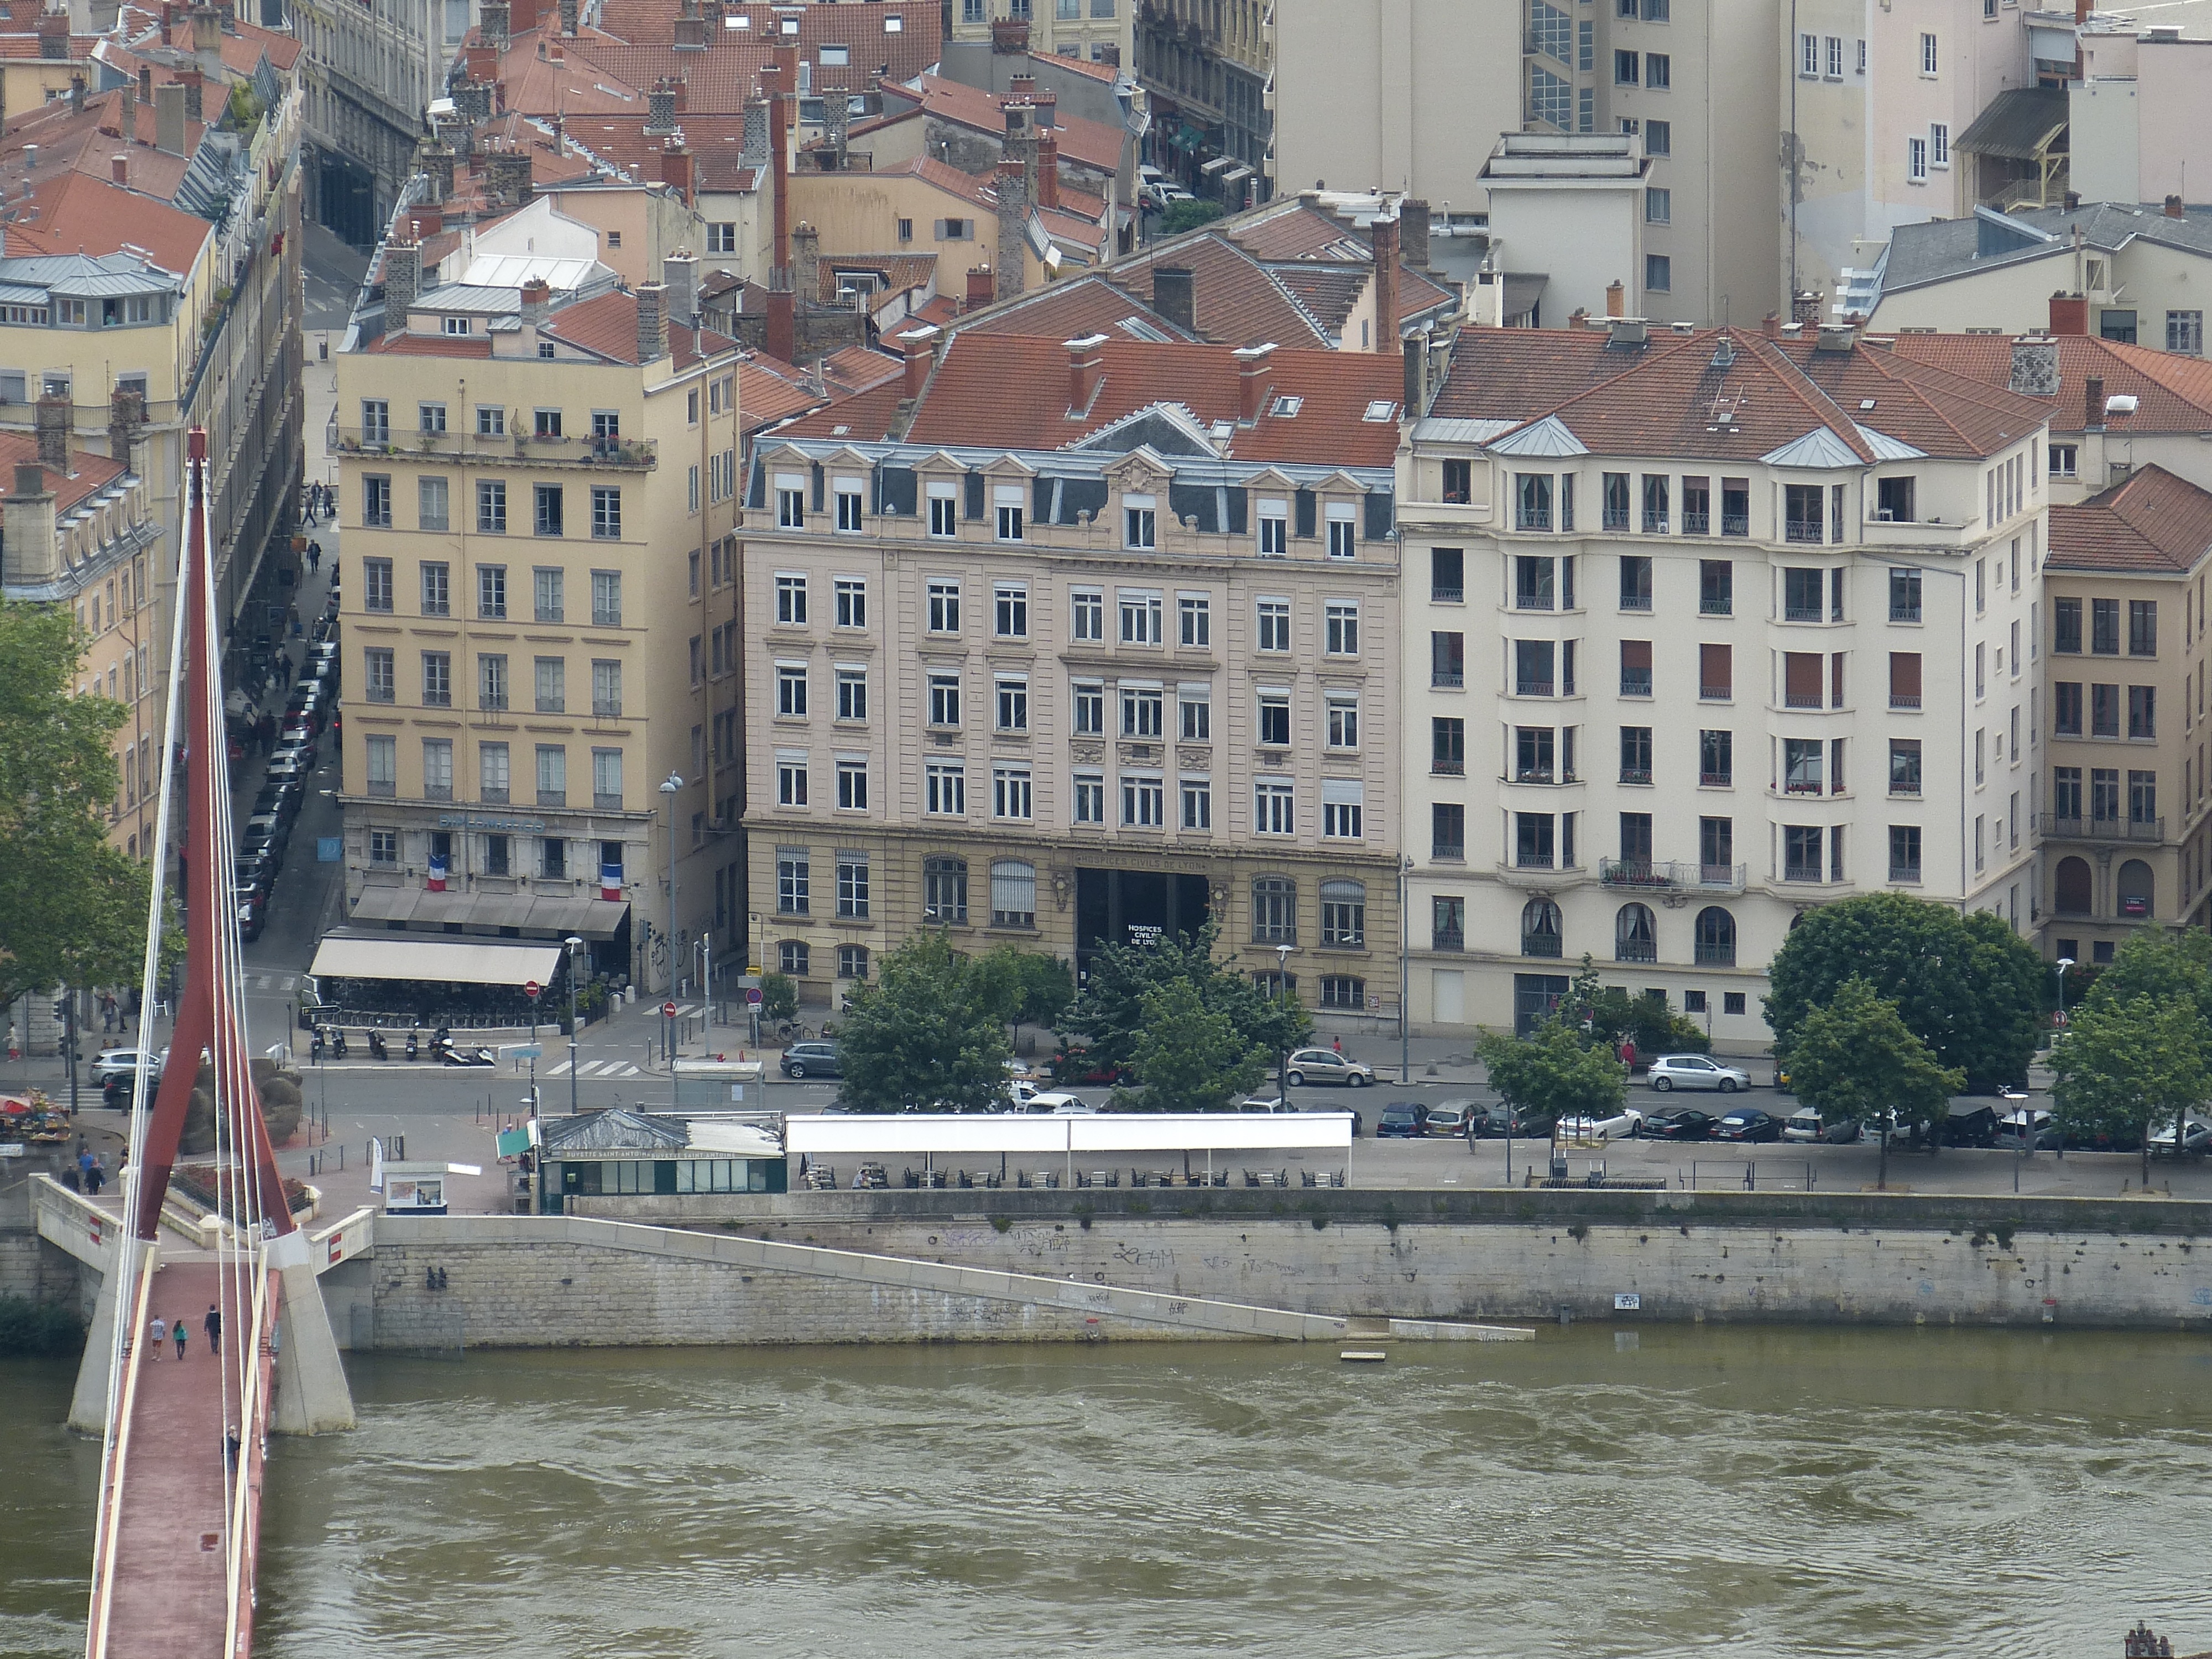
dock, bridge, town, view, building, city, river, canal, cityscape, downtown, france, vehicle, facade, waterway, old town, outlook, roofs, lyon, tours, rhone, city panorama